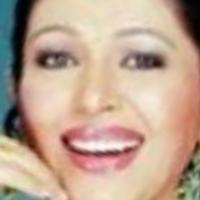
Age group: age 21-30